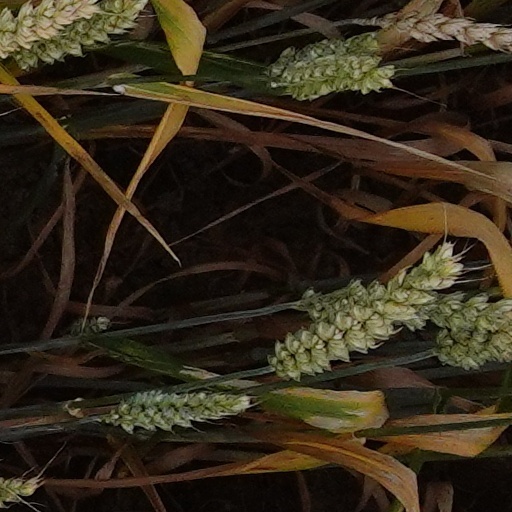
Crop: wheat